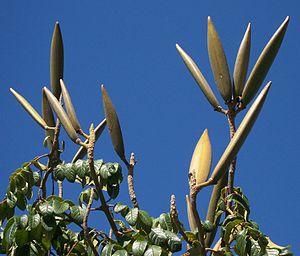
Tulipier du Gabon (Spathodea campanulata) - fruits, La Réunion
Le tulipier du Gabon est une espèce d'arbres de la famille des Bignoniaceae originaire d'Afrique.